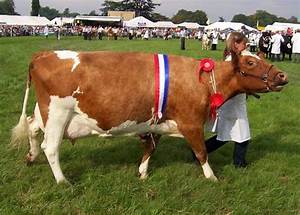
Label: cow